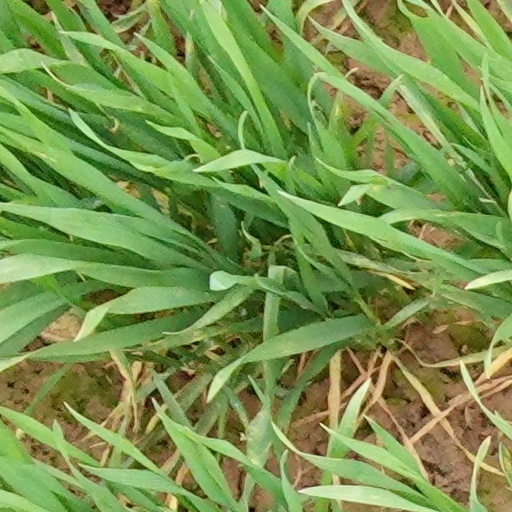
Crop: wheat